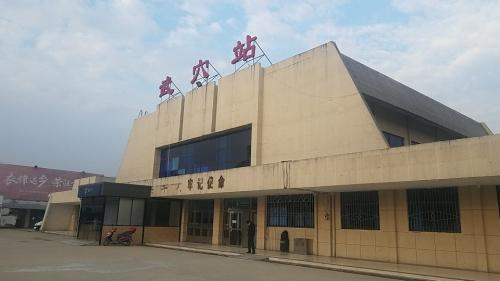
地标名称：武穴站
所在城市：黄冈市·武穴市